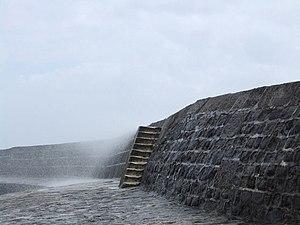
Persuasion est un téléfilm britannique de 93 min en première diffusion le 1ᵉʳ avril 2007 au Royaume-Uni sur ITV 1. Réalisé par Adrian Shergold sur un scénario de Simon Burke d'après le roman éponyme de Jane Austen, il est produit par Clerkenwell Films en association avec WGBH-Boston. Le tournage s’est déroulé en partie à Bath et à Lyme Regis, en septembre 2006. C'est la quatrième adaptation du roman de Jane Austen pour le petit écran.